Bohumil Mořkovský

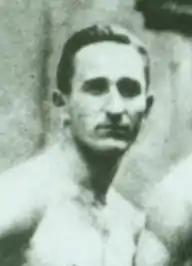

Bohumil Mořkovský (December 14, 1899 – July 16, 1928) was a Czech gymnast who competed for Czechoslovakia in the 1924 Summer Olympics. He was born and died in Valašské Meziříčí, Moravia. He died less than a month before he could have made a repeat Olympic appearance.